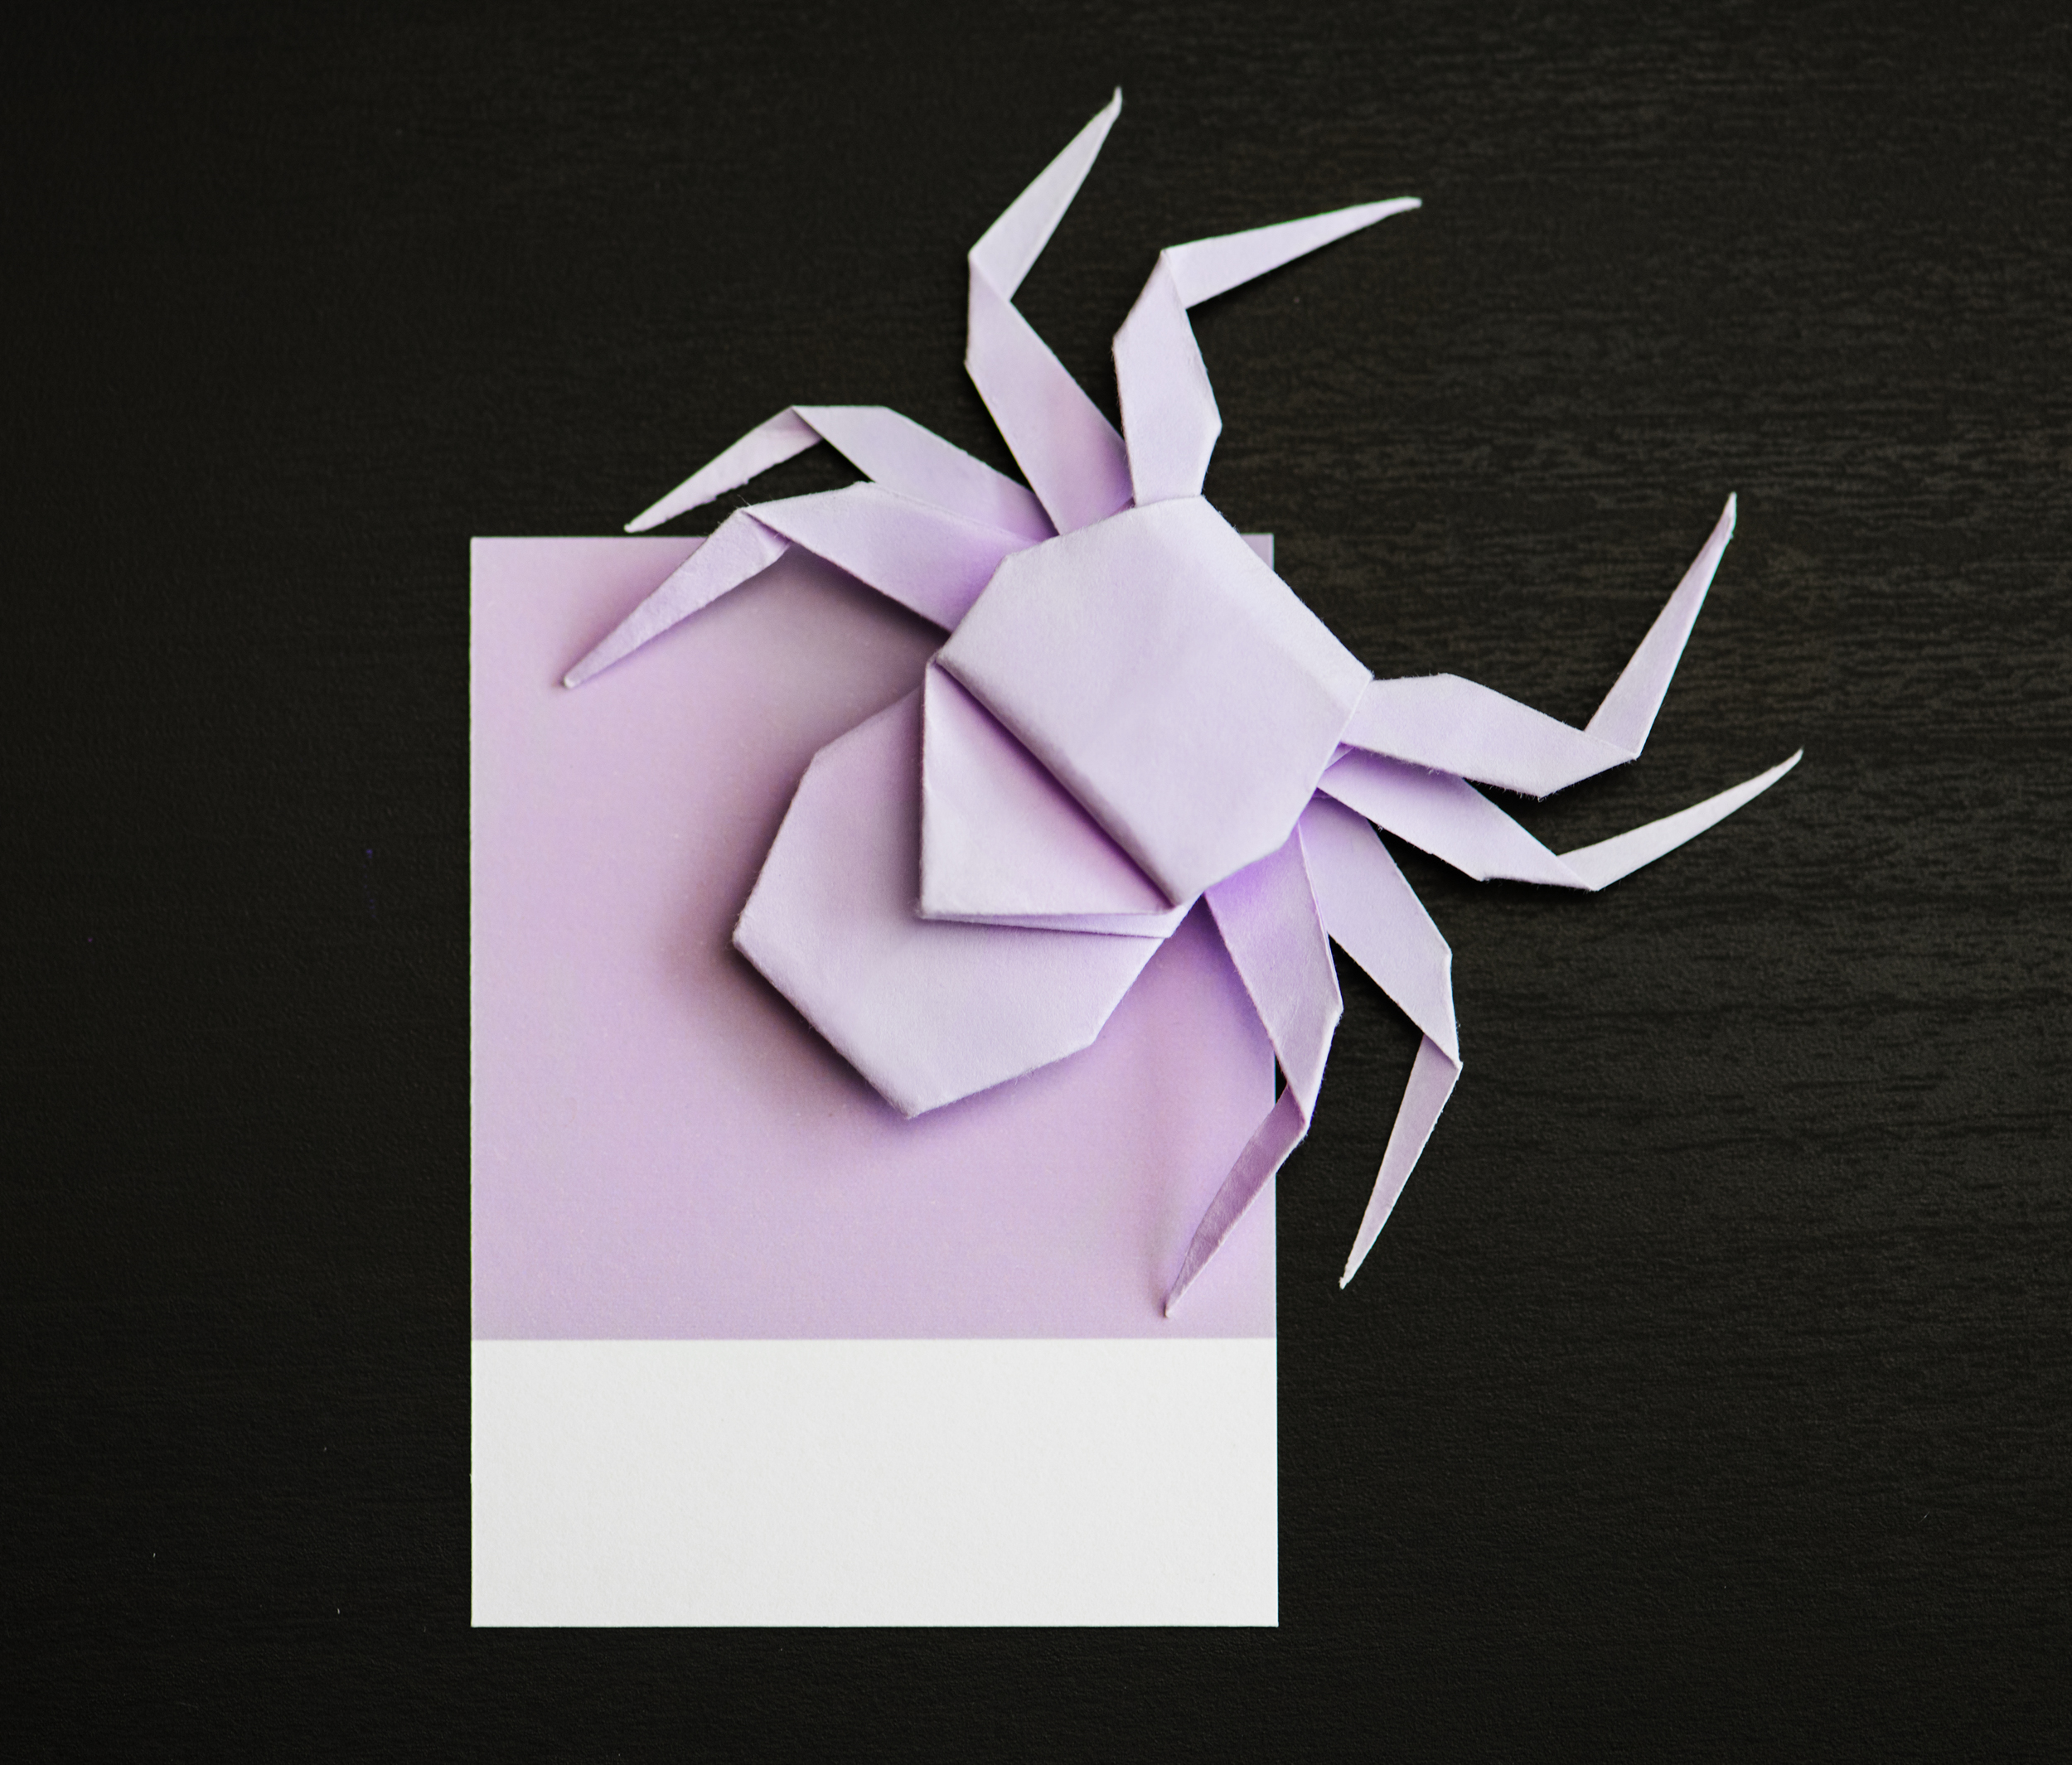
animal, art, background, black, bright, bug, card, close up, colorful, craft, creativity, decoration, decorative, design, folded, handicraft, handmade, insect, isolated, isolated on black, lay flat, letter, micro, object, origami, art paper, origami paper, petal, flower, paper